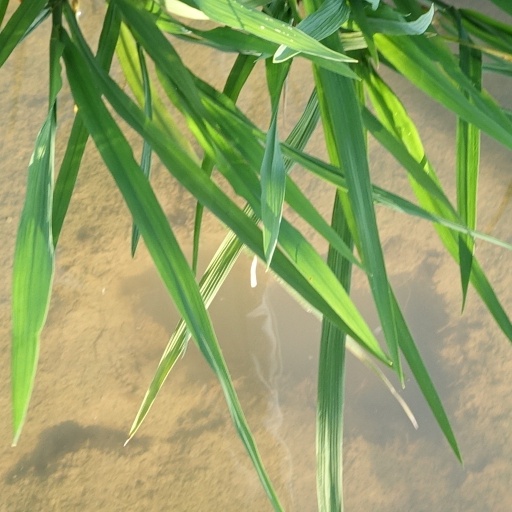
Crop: rice